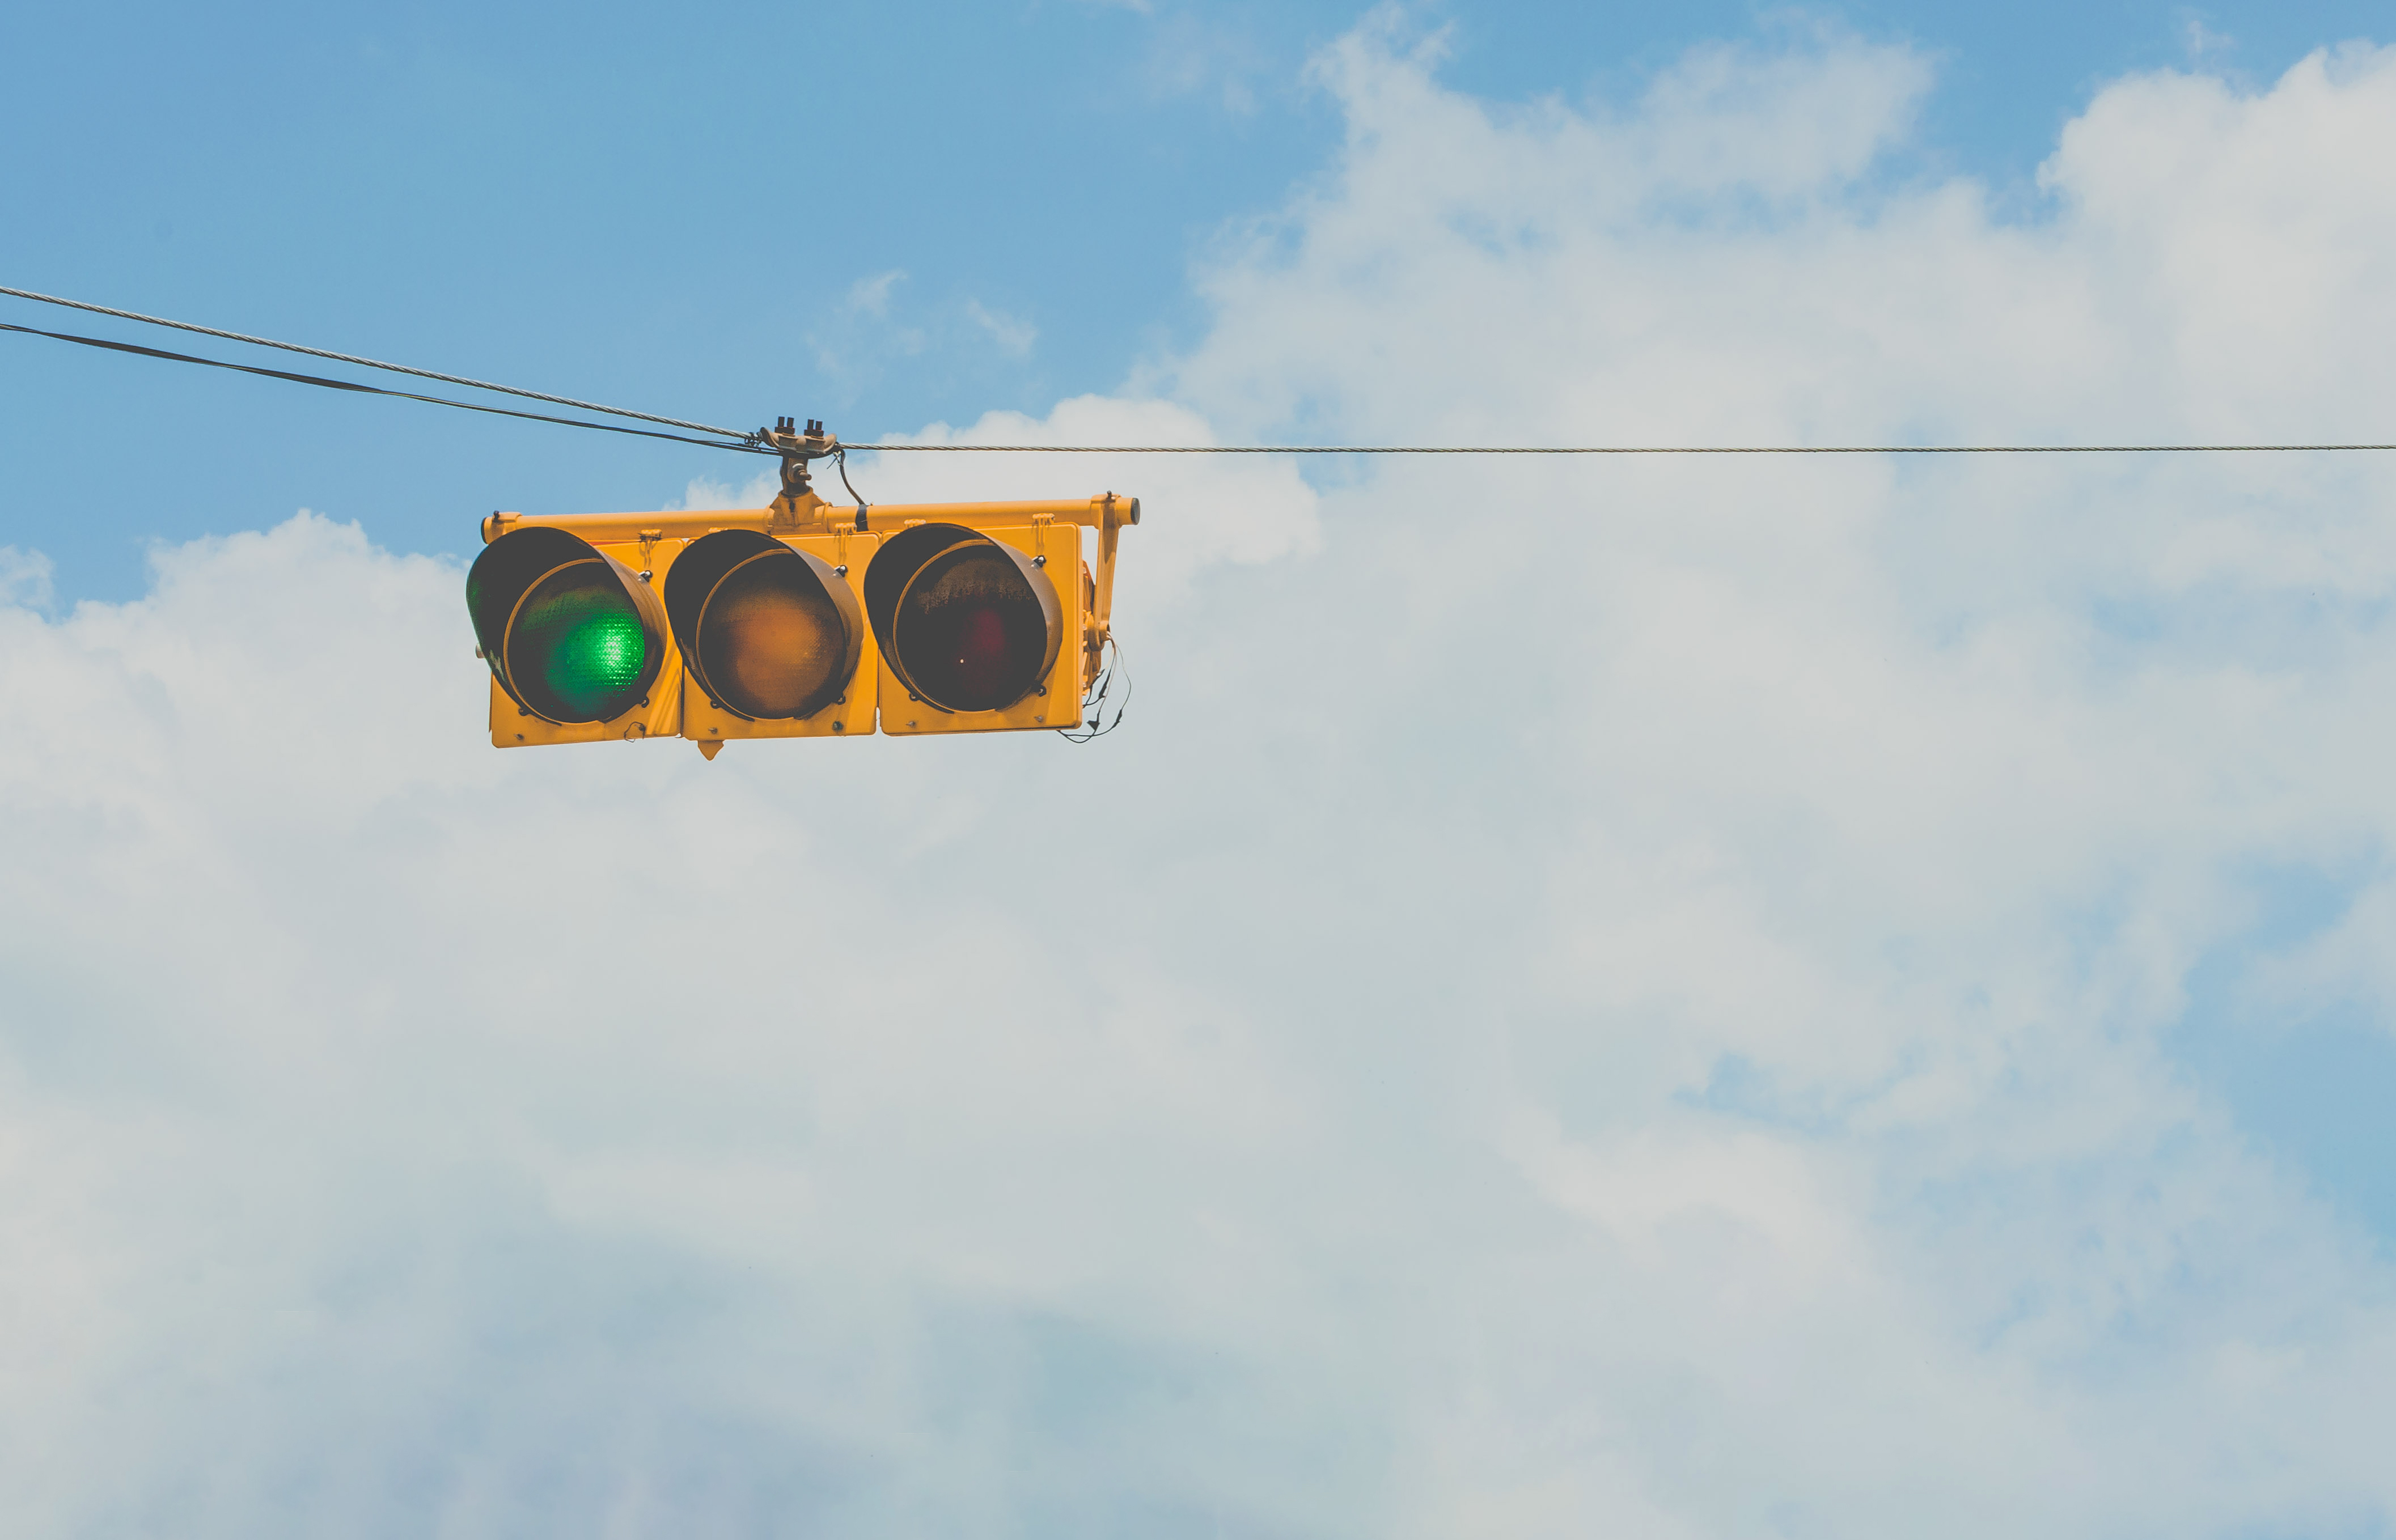
sky, aircraft, vehicle, blue, lighting, light fixture, atmosphere of earth